Describe the emotion expressed in this image:  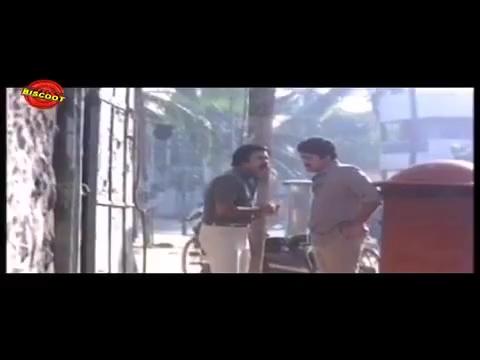
This person displays Suffering, valence and arousal with low intensity.